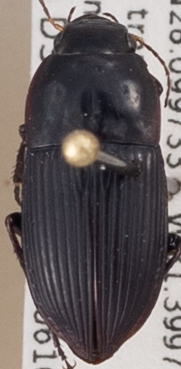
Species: Anisodactylus haplomus
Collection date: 2020-06-16
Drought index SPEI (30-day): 1.69
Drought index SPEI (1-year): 0.746
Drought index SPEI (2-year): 1.382